Nigerian Americans

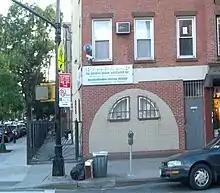
Nigerian Muslim association in Fort Greene, Brooklyn, New York

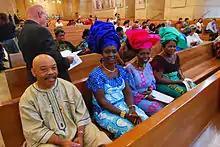
Igbo Catholics in the Cathedral of Our Lady of the Angels, Los Angeles, California

In terms of religion, the Nigerian community in the United States is split, as approximately 70% practice Christianity while 28% follow Islam and the remainder practice other religions (2%).